Southern 100

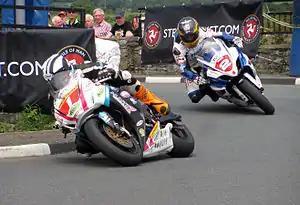
Michael Dunlop leading Guy Martin in 2012

In 1955, the inaugural Southern 100 held events for each of the two traditional classes, the 250 cc and the 350 cc, over six laps with a race distance of . A 500 cc race was also included as the feature race with 24 laps, totalling in excess of .